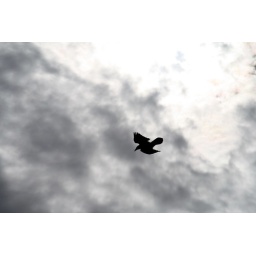
Silhouette of a predator bird against the darkening sky over the canyon in Canyonlands NP, Utah.